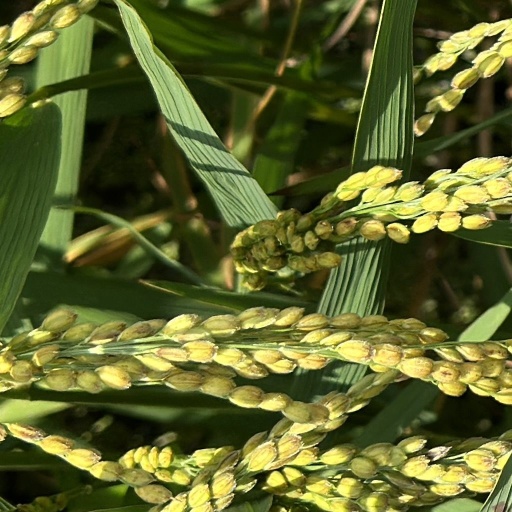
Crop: rice